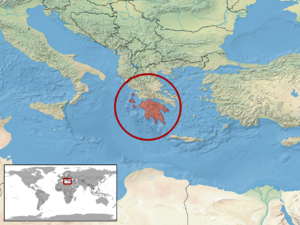
Anguis cephallonica est une espèce de sauriens de la famille des Anguidae. Elle est appelée Orvet doré ou Orvet du Péloponnèse.